Oenanthe aquatica

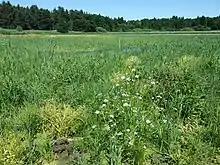
Typical habitat in a fluctuating pool, as here at Zieringser Teich in Austria

Its main habitat throughout its range is reed swamp (European C5.1a "tall helophyte beds"), where it is generally scarce but sometimes appears in abundance when the reeds are cut or disturbed. It is generally more abundant, however, in pools with a fluctuating water level, where it can germinate and rapidly grow on bare mud in the summer. Other habitats for it include ditches, canals, streams, rivers, wet woodland, and degraded mires.